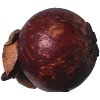
Label: mangostan